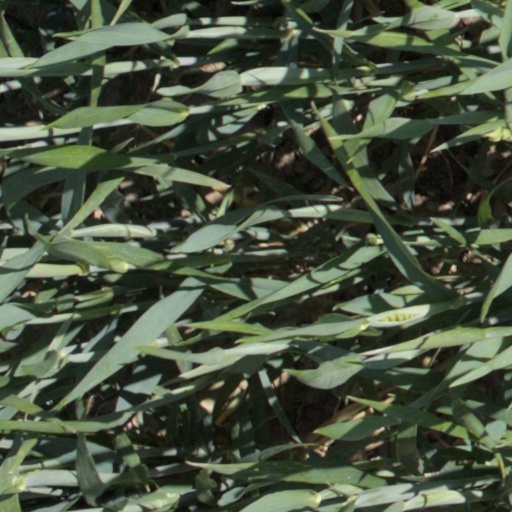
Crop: wheat